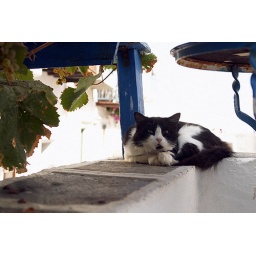
A cute cat in Artemonas one of the most picturesque villages of the island with wonderful views and beautiful buildings